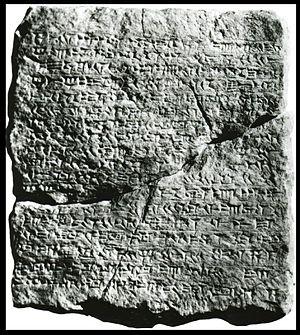
Le temple de Nabû, à Palmyre en Syrie, est un édifice religieux dédié Nabû — ou Nebo —, dieu babylonien du savoir, des arts et de l'écriture. La fondation de l'œuvre architecturale à destination votive est attribué pour la période qui couvre le IIᵉ siècle. À cette époque, au cours du règne de l'empereur Hadrien, Tadmor, et la partie occidentale de la syrie antique, sont alors sous statut provincial romain.